Nicktoons Unite!

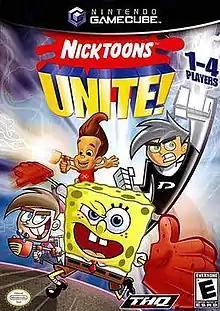
North American GameCube cover art

Nicktoons Unite! (also known as SpongeBob SquarePants and Friends: Unite! in PAL regions) is a 2005 action-adventure video game featuring characters and levels from "SpongeBob SquarePants", "Danny Phantom", "The Adventures of Jimmy Neutron, Boy Genius", and "The Fairly OddParents". The game was developed by Blue Tongue Entertainment (PS2, GC) and Climax Action (GBA, DS) and published by THQ. An Xbox version was also announced but was never released.